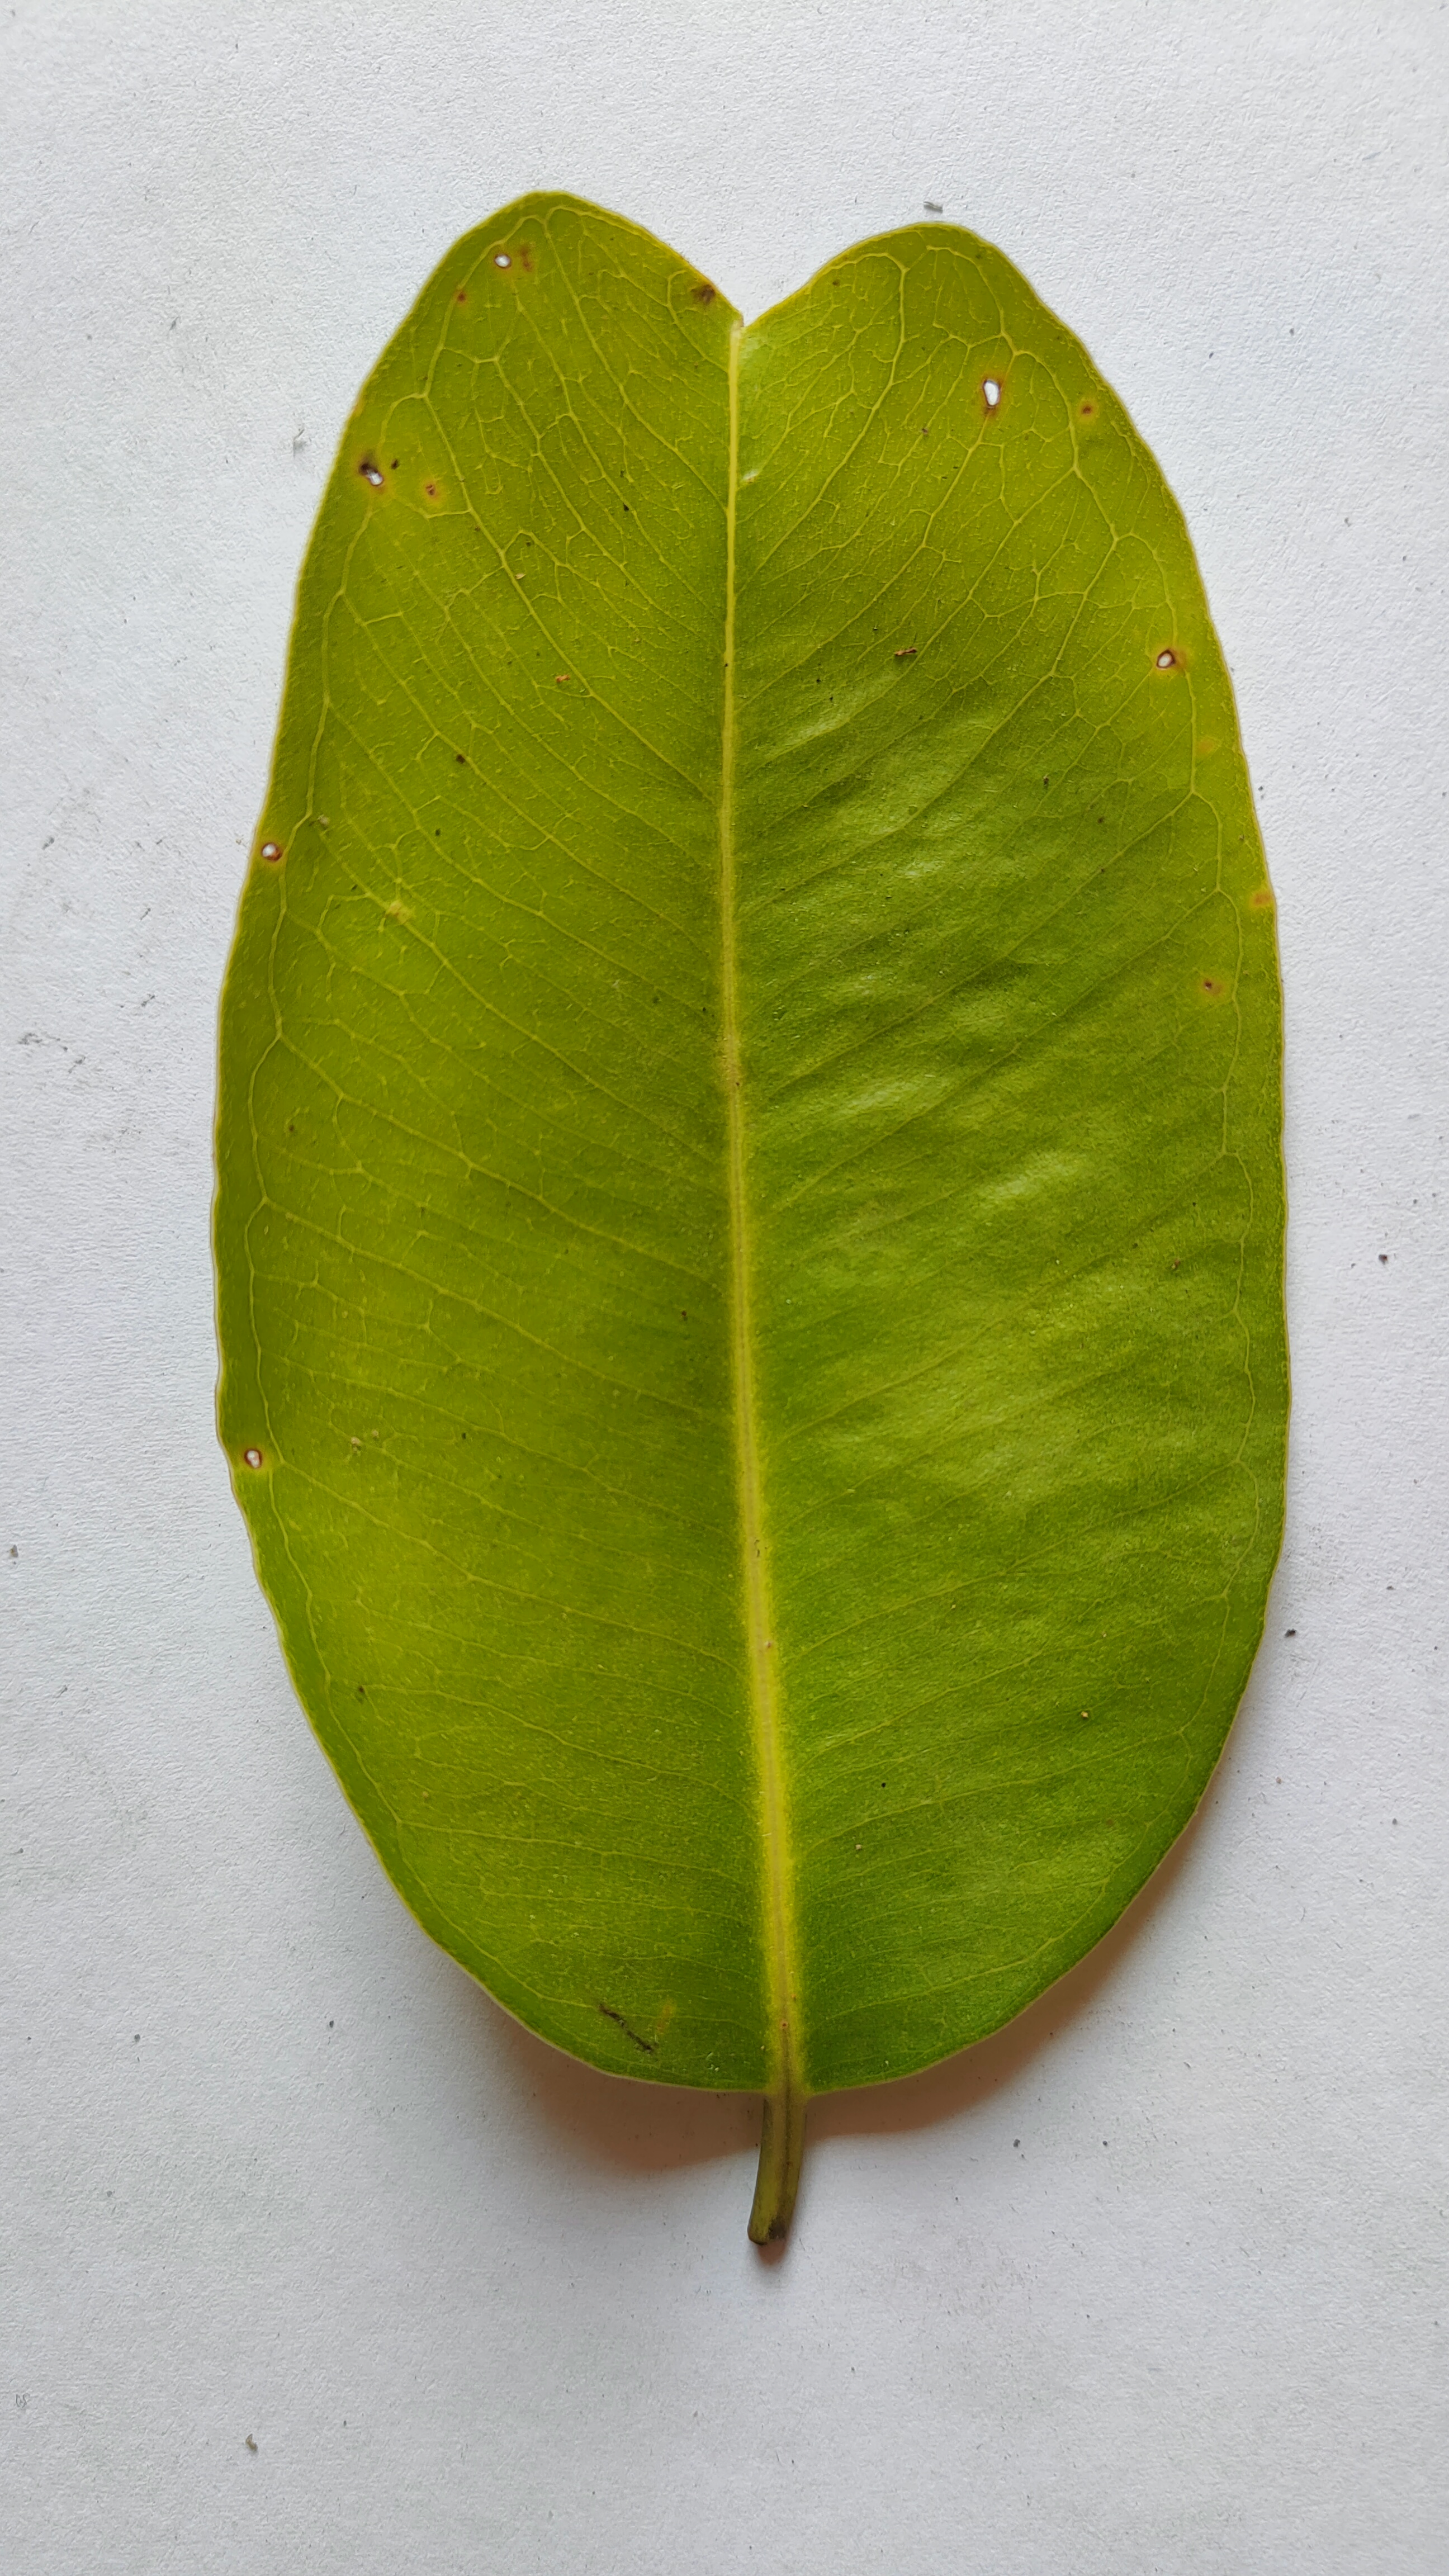
Leaf variety: Black plum